Joseph Lawende

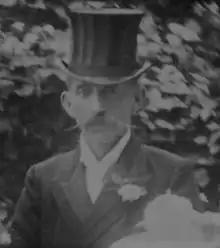
Lawende, pictured in 1899

Joseph Lawende (9 February 1847 – 9 January 1925) was a Polish-born British cigarette salesman who is believed to have witnessed serial killer Jack the Ripper in the company of his fourth victim, Catherine Eddowes, approximately nine minutes before the discovery of her body on 30 September 1888.